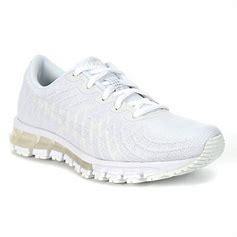
Brand: Asics
Model: 100